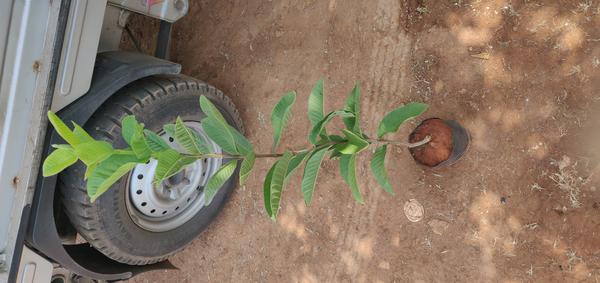
Plant: Gauva